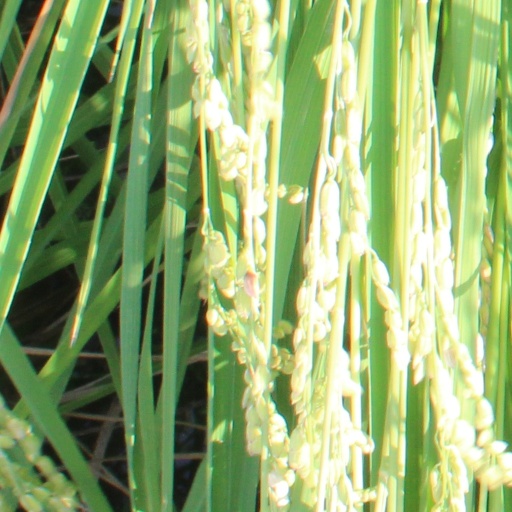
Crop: rice